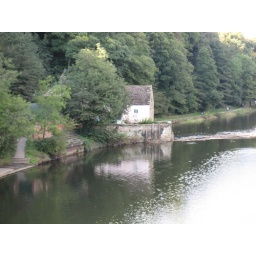
some lucky person lives in this house